Copas, Minnesota

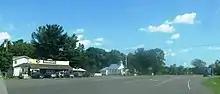
Copas alongside Minnesota State Highway 95

Copas is a neighborhood of the city of Scandia in Washington County, Minnesota, United States. The Osceola and St Croix Valley Railway, which is part of the Minnesota Transportation Museum, goes through Copas. Minnesota State Highway 95 serves as a main route in the community. The John Copas House, built circa 1880 for the settler for whom the community was named, is listed on the National Register of Historic Places.